Sphenacodontidae

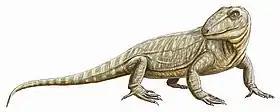
Life restoration of "Cutleria"

The family Sphenacodontidae is actually paraphyletic as originally described, defined by shared primitive synapsid characters; these animals constitute an evolutionary gradation from primitive synapsid to early therapsid. The clade Sphenacodontia is used to designate the monophyletic group that includes sphenacodontids and all their descendants (including mammals), while Sphenacodontidae in the strict sense includes only specialised pelycosaurs, and not earlier more primitive members of the family like "Haptodus", "Palaeohatteria", "Pantelosaurus", and "Cutleria" (in pre-cladistic classifications all included under the genus "Haptodus"). The clade Sphenacodontoidea is used by Laurin and Reisz 1997 to designate the most recent common ancestor of Sphenacodontidae and Therapsida and all their descendants, and is defined by certain features of the skull.